Jawdar ben Abdellah

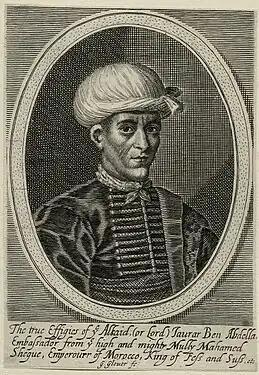
Jawdar ben Abdellah in 1637

Jawdar ben Abdellah was a Moroccan diplomat who served as an ambassador to England, succeeding Abd el-Ouahed ben Messaoud.